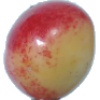
Label: Cherry Rainier 1